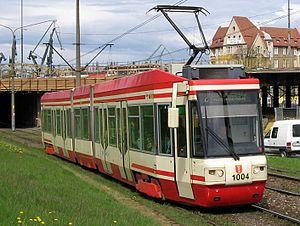
Le tramway de Gdańsk est exploité depuis 1873. Le réseau compte actuellement 11 lignes.